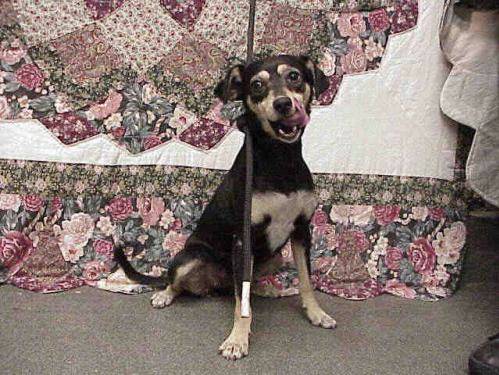
Label: dog